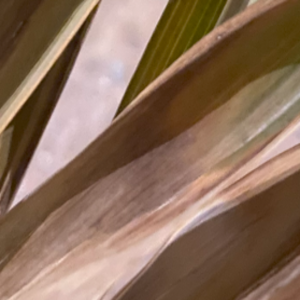
Label: Leaf Spots